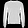
Label: Pullover